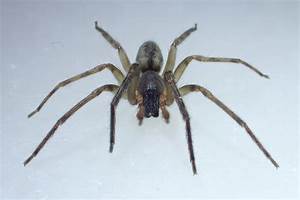
Label: spider